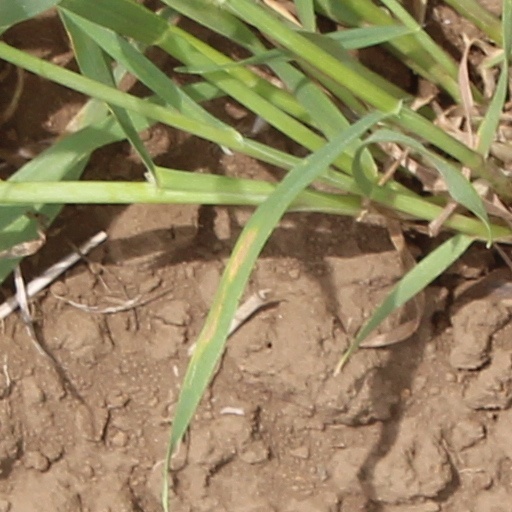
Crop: wheat